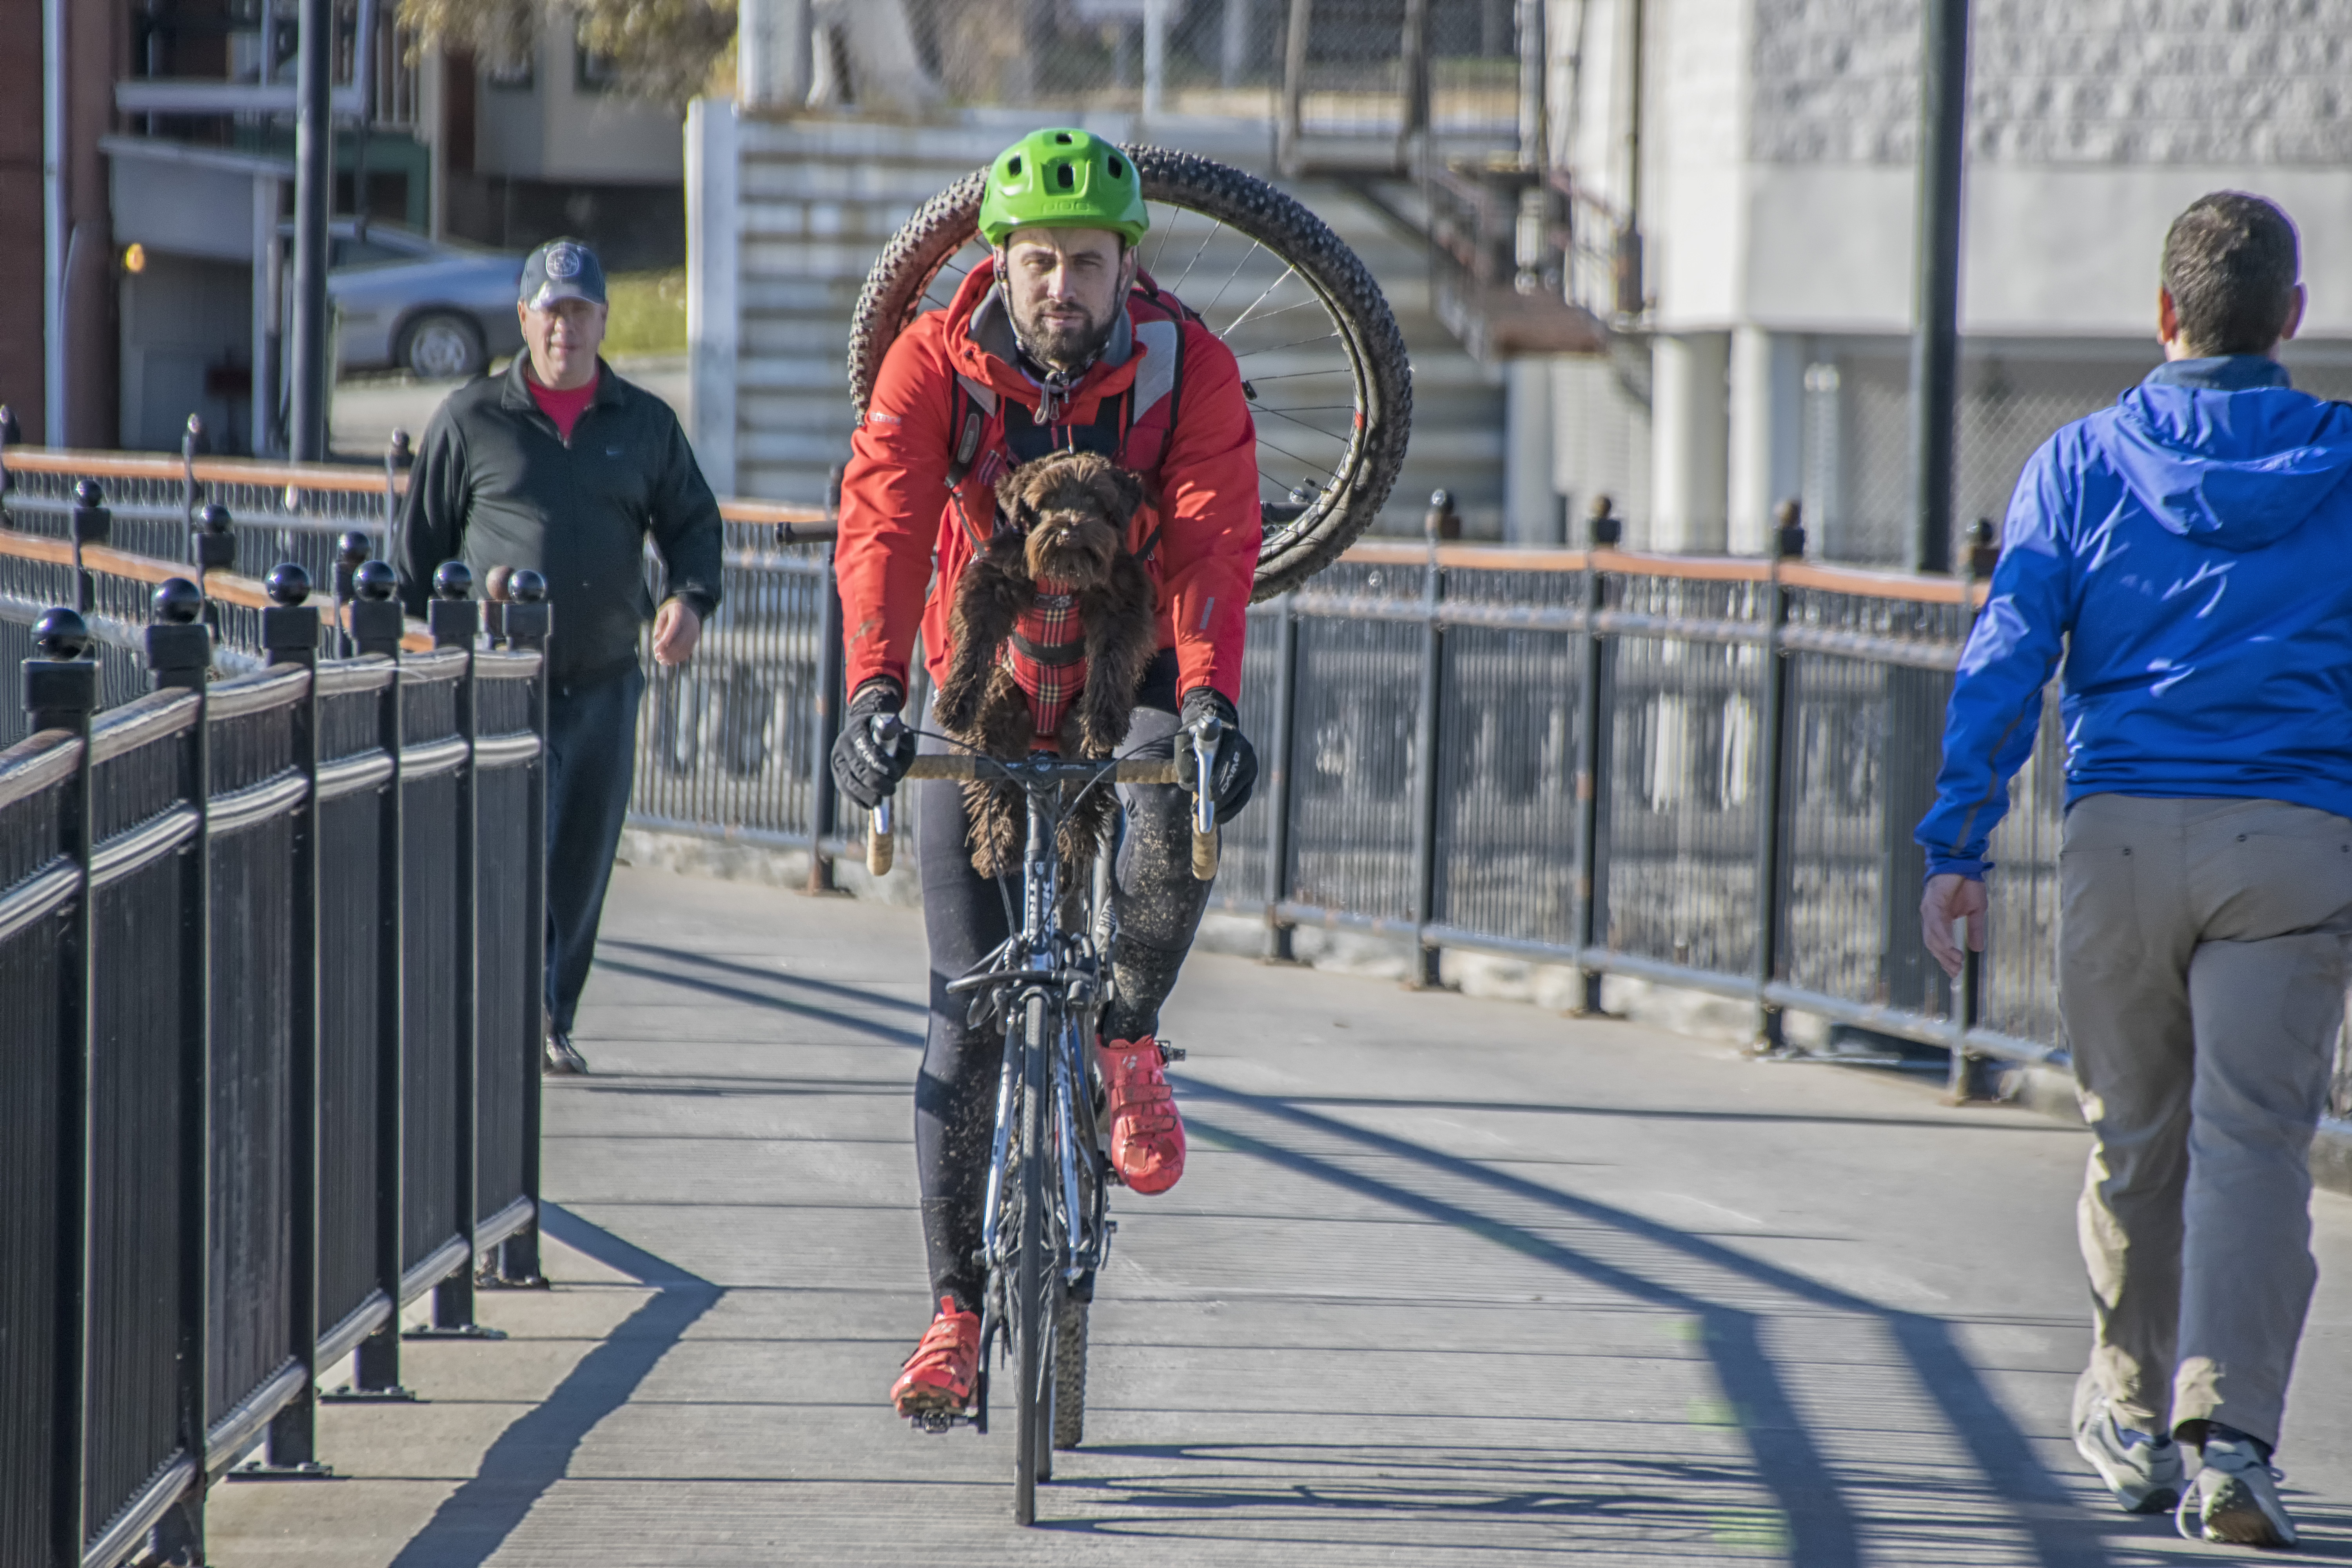
person, road, bicycle, recreation, vehicle, sports equipment, cycling, race, sports, canada, racing, quebec, personne, sherbrooke, road cycling, outdoor recreation, cycle sport, cyclo cross, bicycle racing, bicycle motocross, endurance sports, road bicycle racing, duathlon